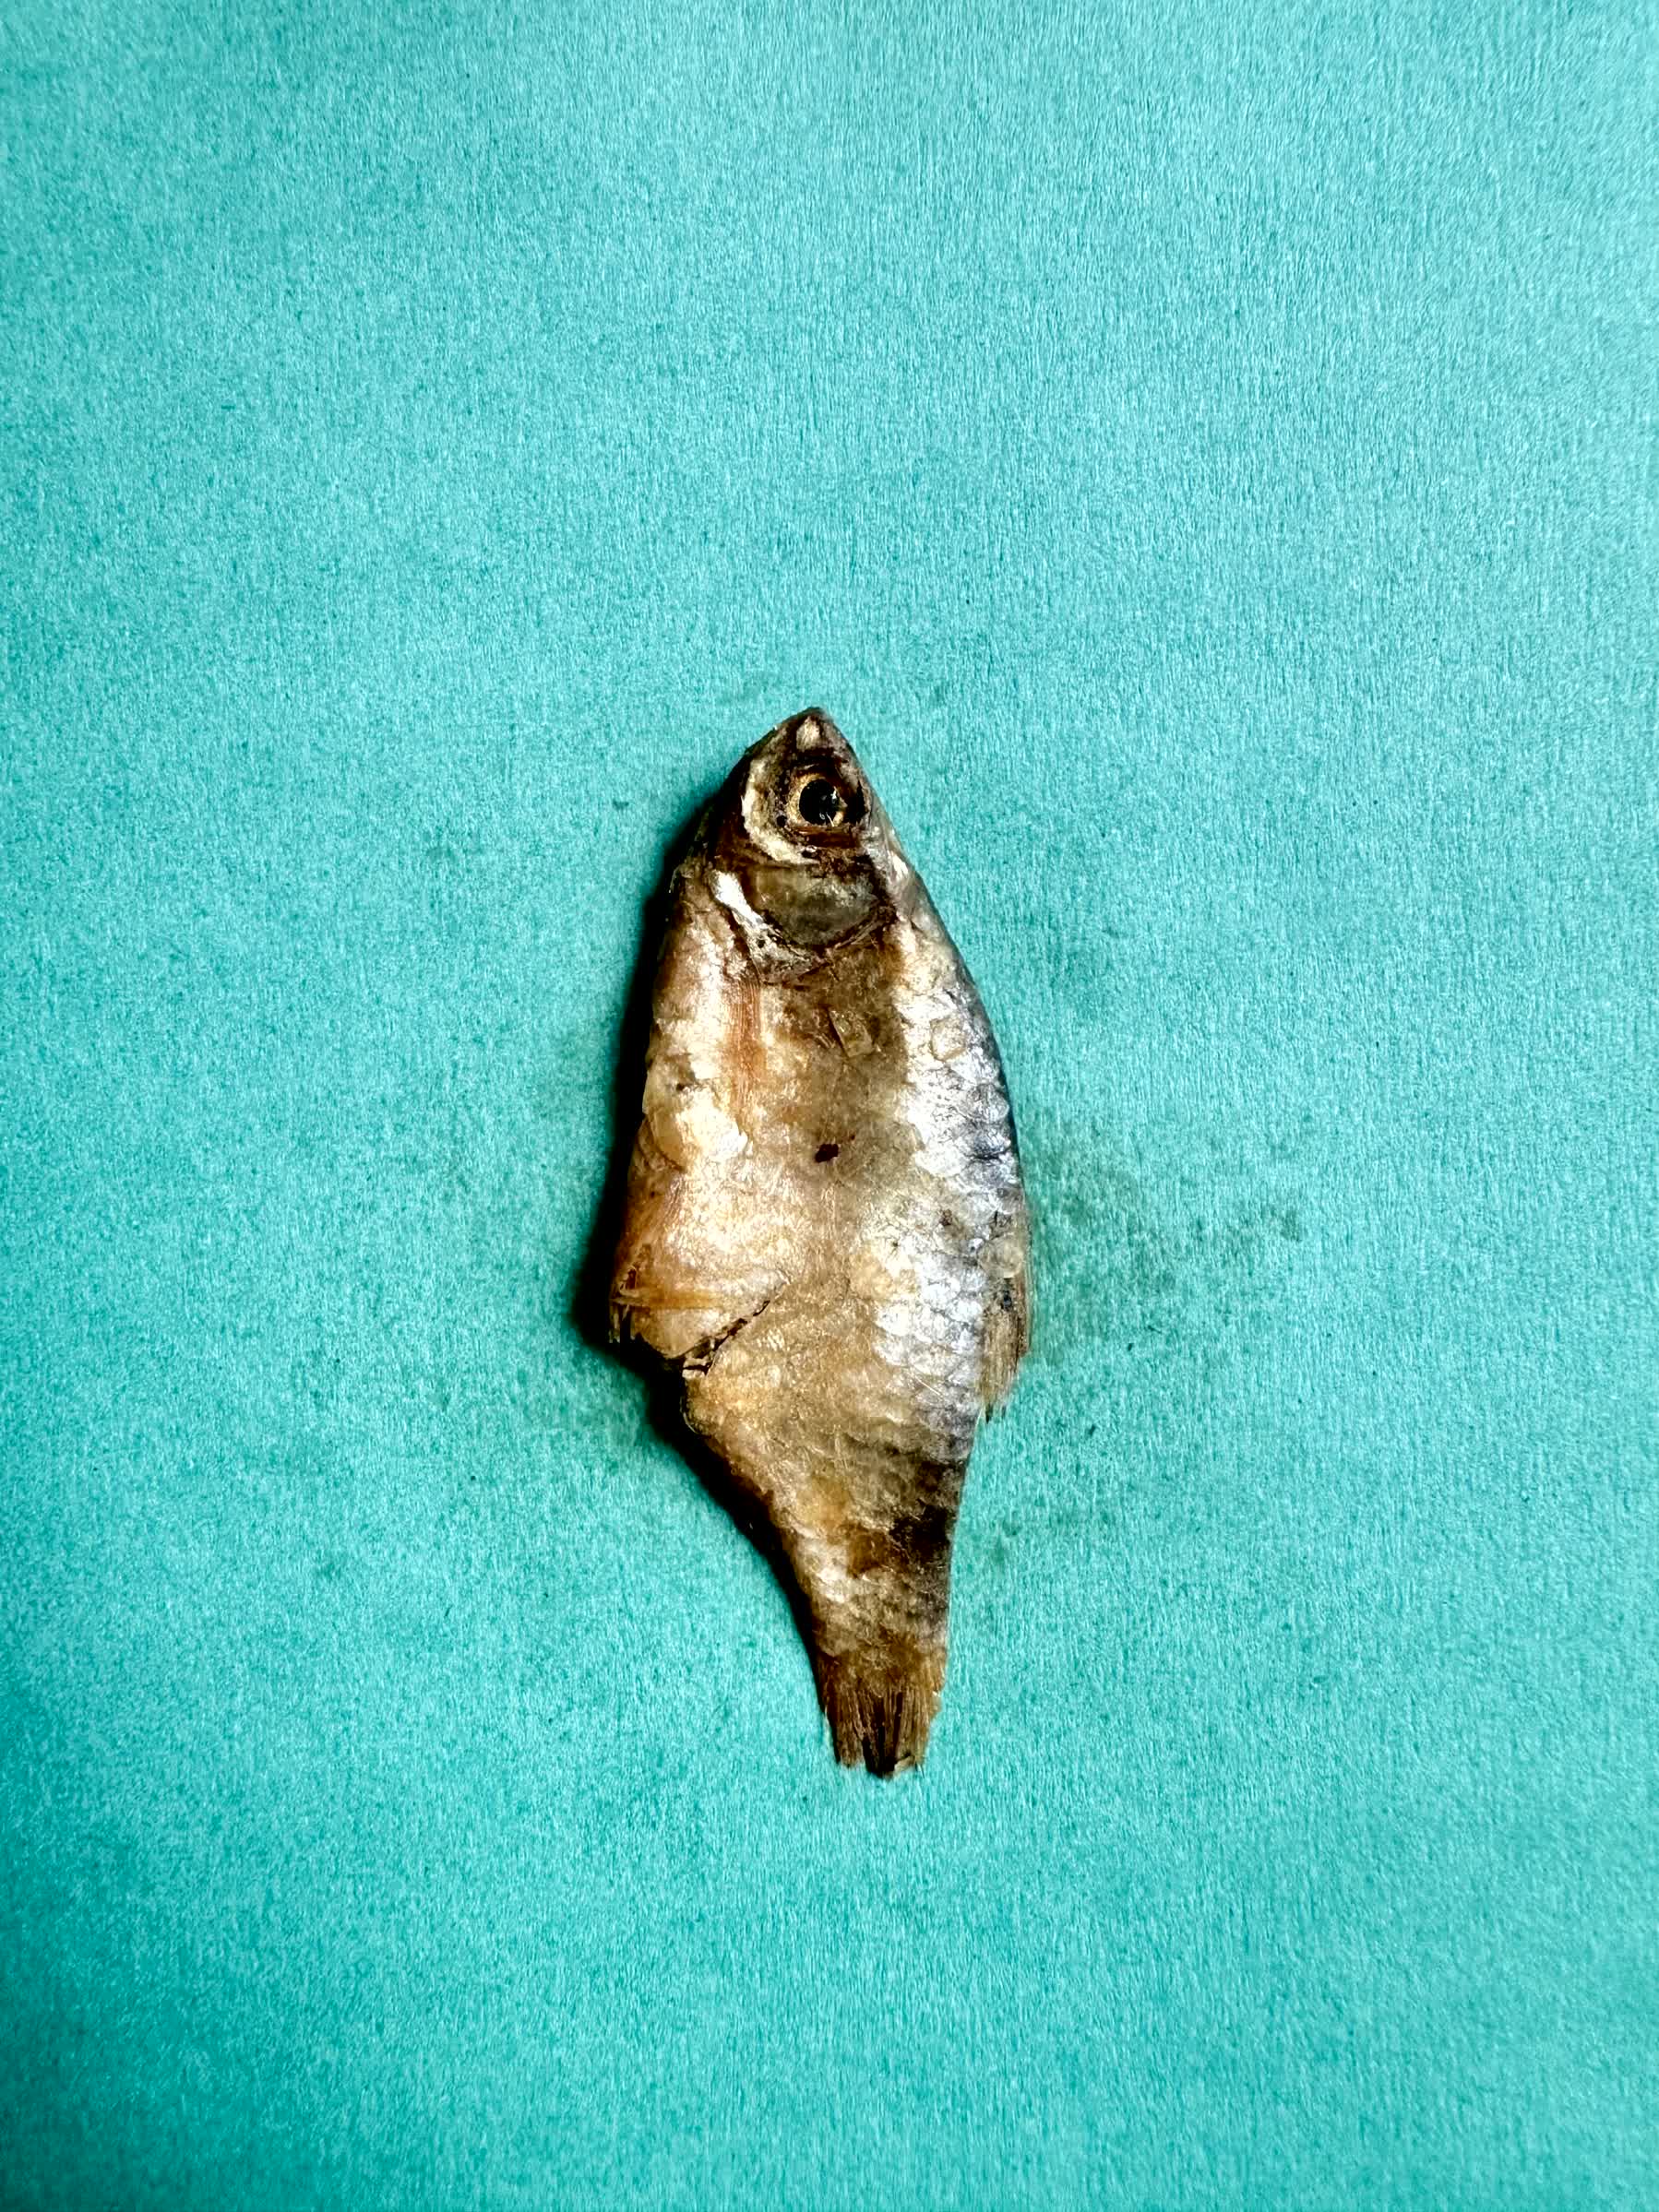
Species: puti chepa